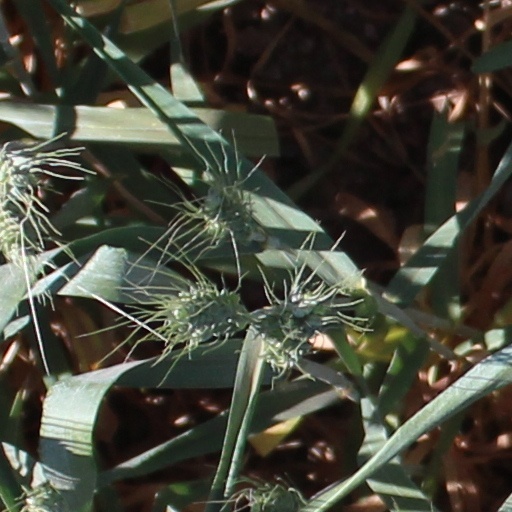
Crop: wheat